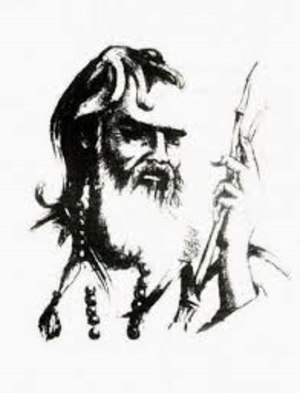
Surnommé Oryan, Baba Taher, également transcrit Baba Tahir, est un grand soufi et poète persan du XIᵉ siècle. Il est né, mort et enterré à Hamadan.